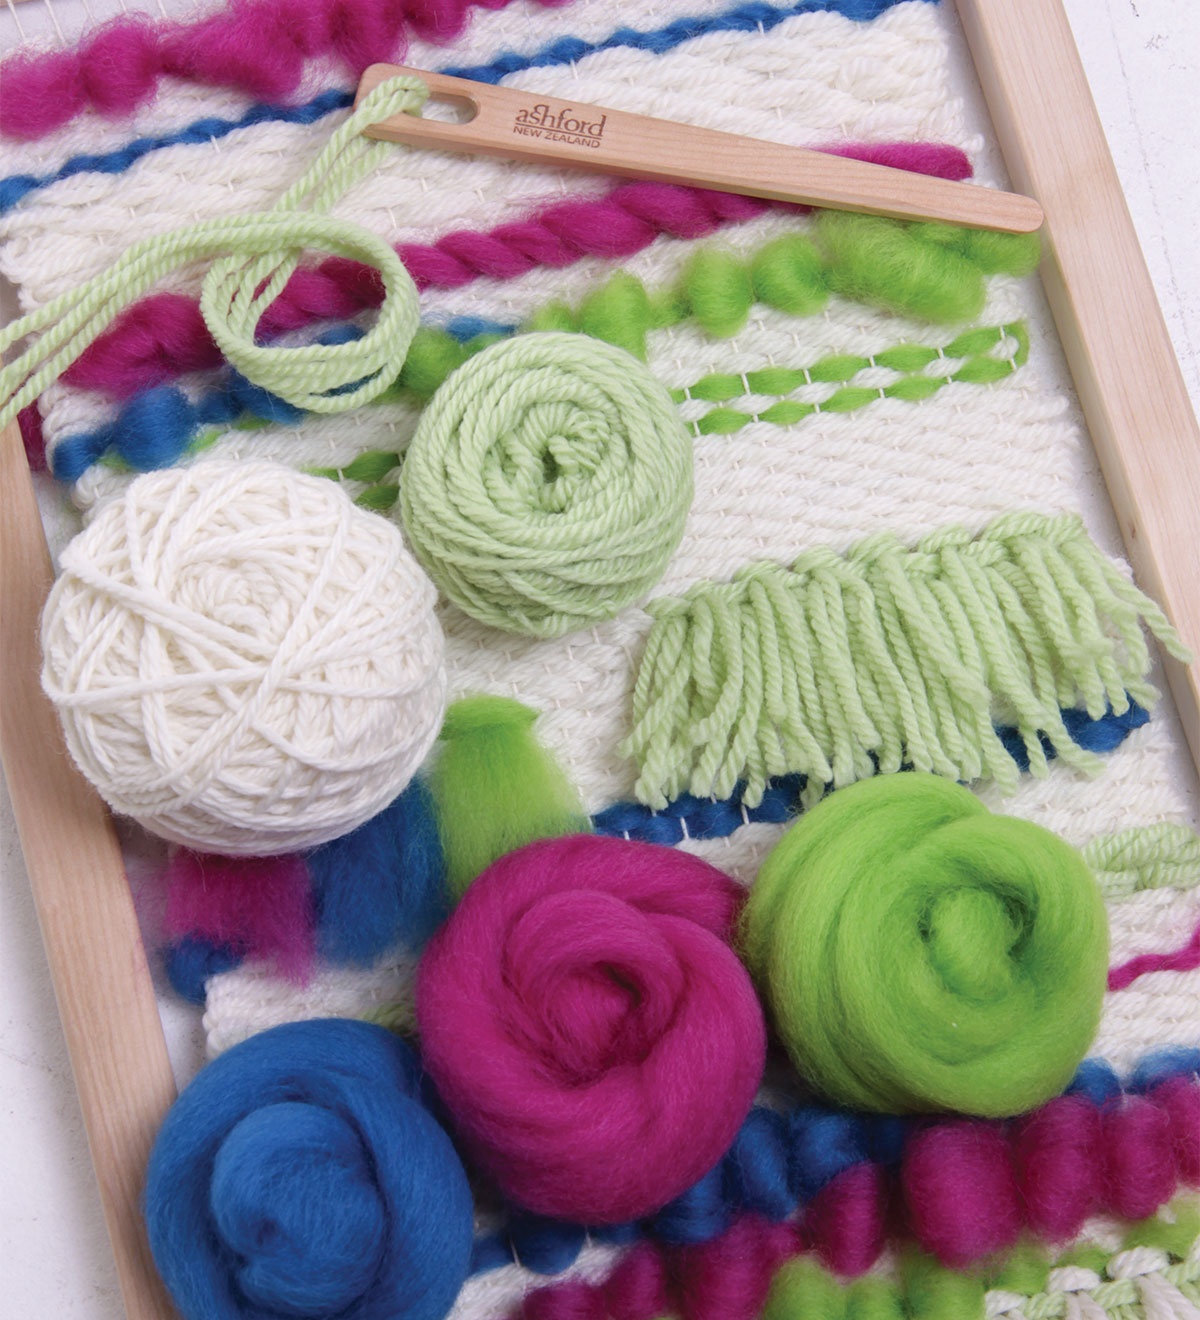
Ashford Weaving Starter Kits
Ashford Weaving Starter Kit Learn to weave with this kit and create wall hangings, cushions, tablemats and coasters. and anything else you can think of! This tapestry loom is ideal for beginners want to try their hand at weaving, students or any weaver wanting a simple way to be creative. Made from solid FSC approved sustainably-sourced Silver Beech hard wood, the frames are strong and robust for a variety of warps and tensions. Small and compact, the weaving frame is also ideal for taking on holiday or storing if you have limited space. The weaving kit contains an Ashford tapestry frame, weaving needle, 12ply 100% wool yarn, natural fibre for getting extra creative, warp thread and a dowel for hanging your finished piece. The kit is available in two colour ways - monochrome or brights. The finished piece can be left in the frame or hung on the wall – freeing your loom up to make more and more! These looms are a great introduction to weaving without breaking the bank, a really quick to warp up and get weaving on and make a great gift for anyone into craft. And of course with Ashford you are getting a quality, durable product from one of the world's leading specialists in making weaving equipment. Finished size: 24cm x 36cm (excluding 20cm fringe)
Brand: Ashford
Category: Arts & Entertainment > Hobbies & Creative Arts > Arts & Crafts > Art & Crafting Tools > Textile Craft Machines > Hand Looms > Tapestry Hand Looms